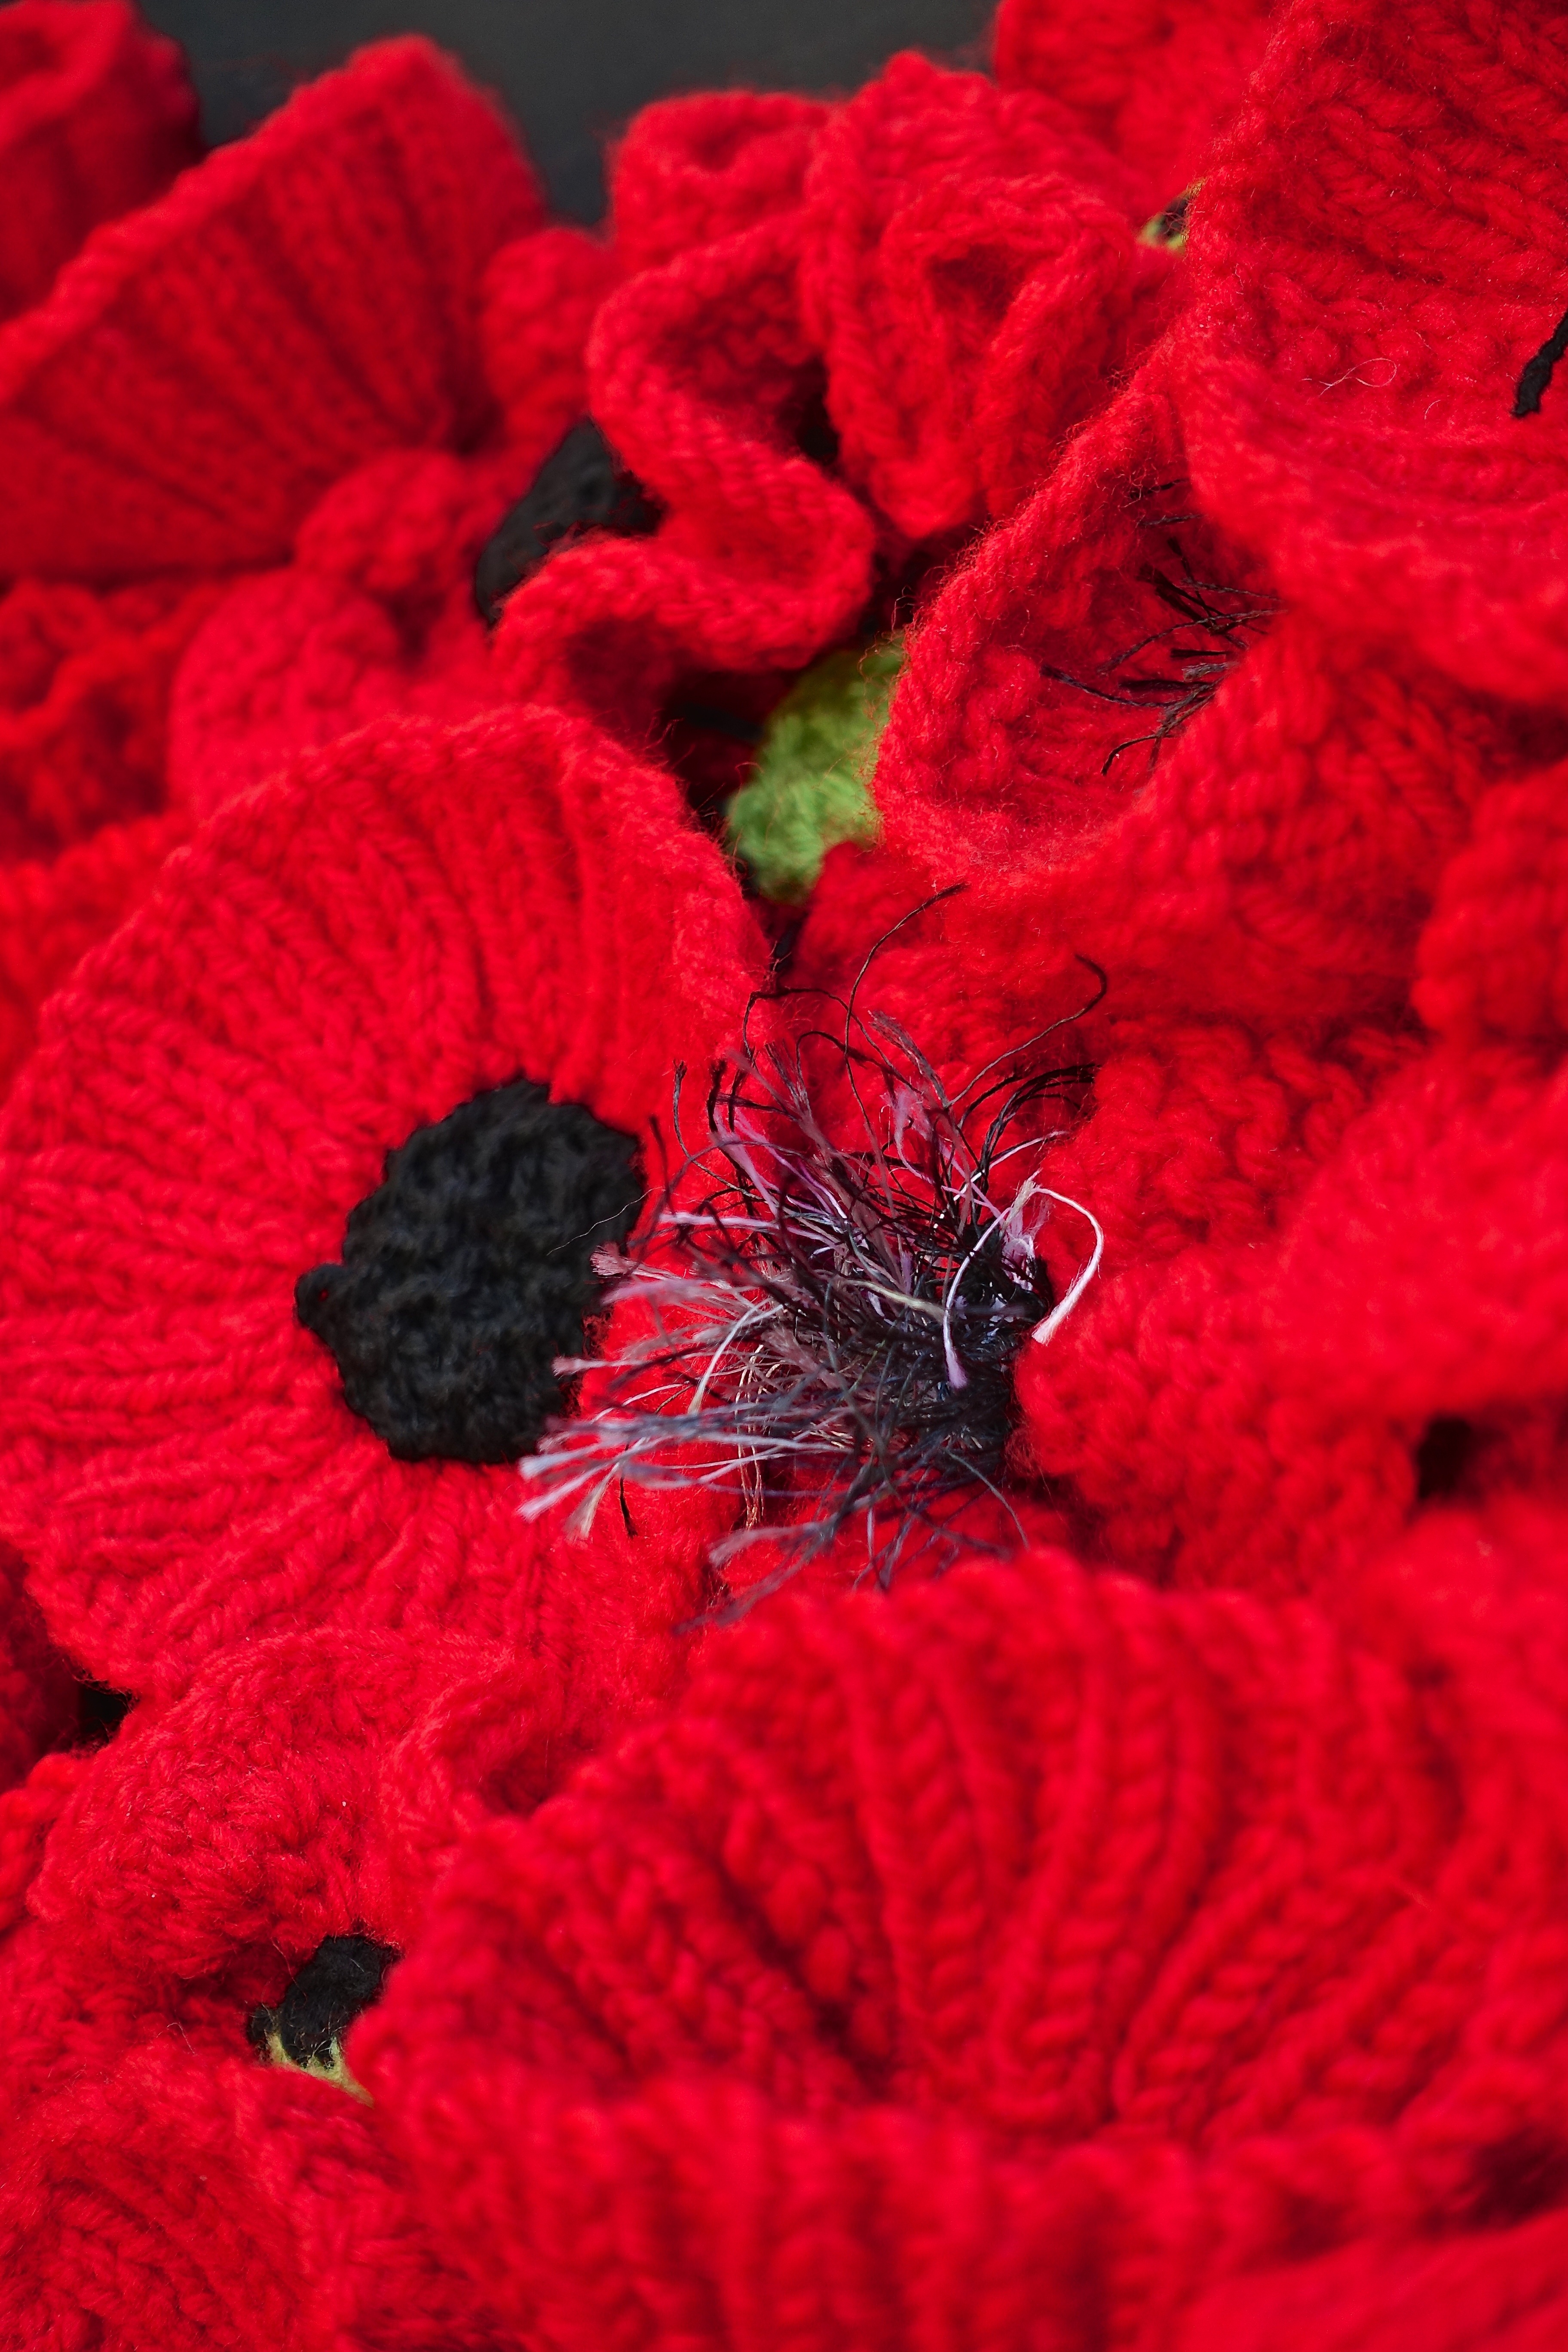
plant, leaf, flower, petal, bloom, pattern, red, flowers, crochet, art, design, poppy, knitted, poppies, macro photography, flowering plant, daisy family, woollen, land plant, poppy family